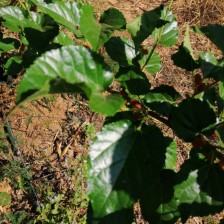
Variety: ChiangMai60